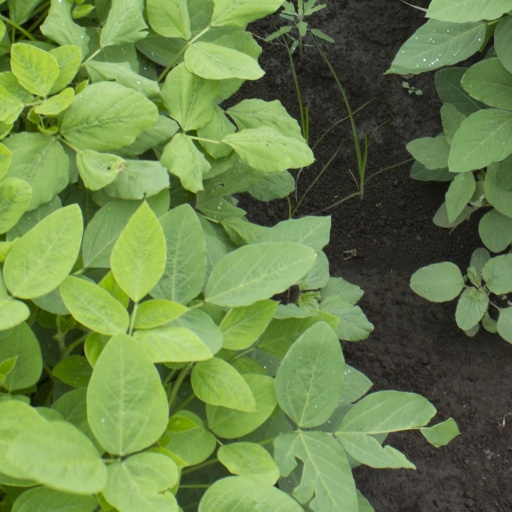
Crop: soybean